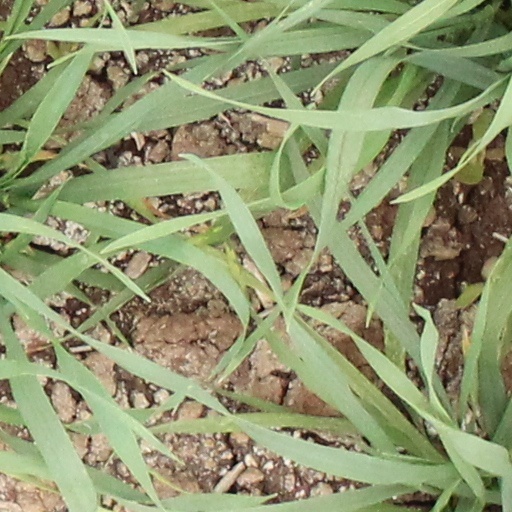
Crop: wheat